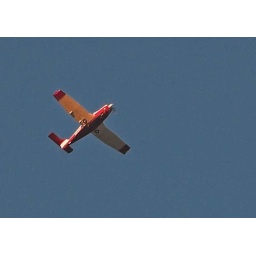
A small plane flying low over the plant.